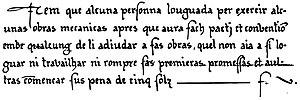
Deliberation du Conseil de Toulon 1394 édité en 1863
L'histoire de la littérature provençale fait partie de la littérature occitane et comprend l'ensemble des œuvres écrites en langue d'oc par des auteurs liés à la Provence ou employant le provençal.